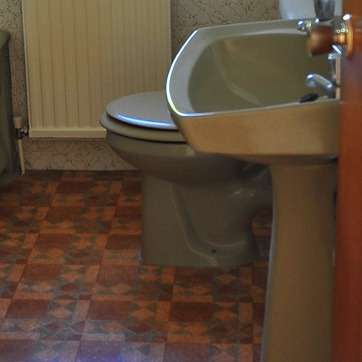
Material: ceramic